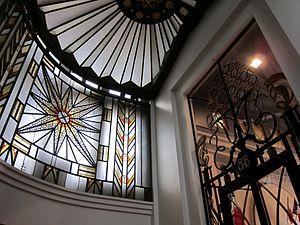
Verrière art déco de l'hôtel de ville de Béthune (Pas-de-Calais).
L'Hôtel de ville de Béthune est situé à Béthune, dans le département du Pas-de-Calais, en France.
Béthune est une commune française située dans le département du Pas-de-Calais en région Hauts-de-France.